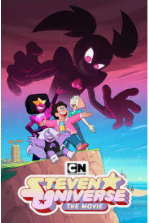
Portrait style: Cartoon Portrait